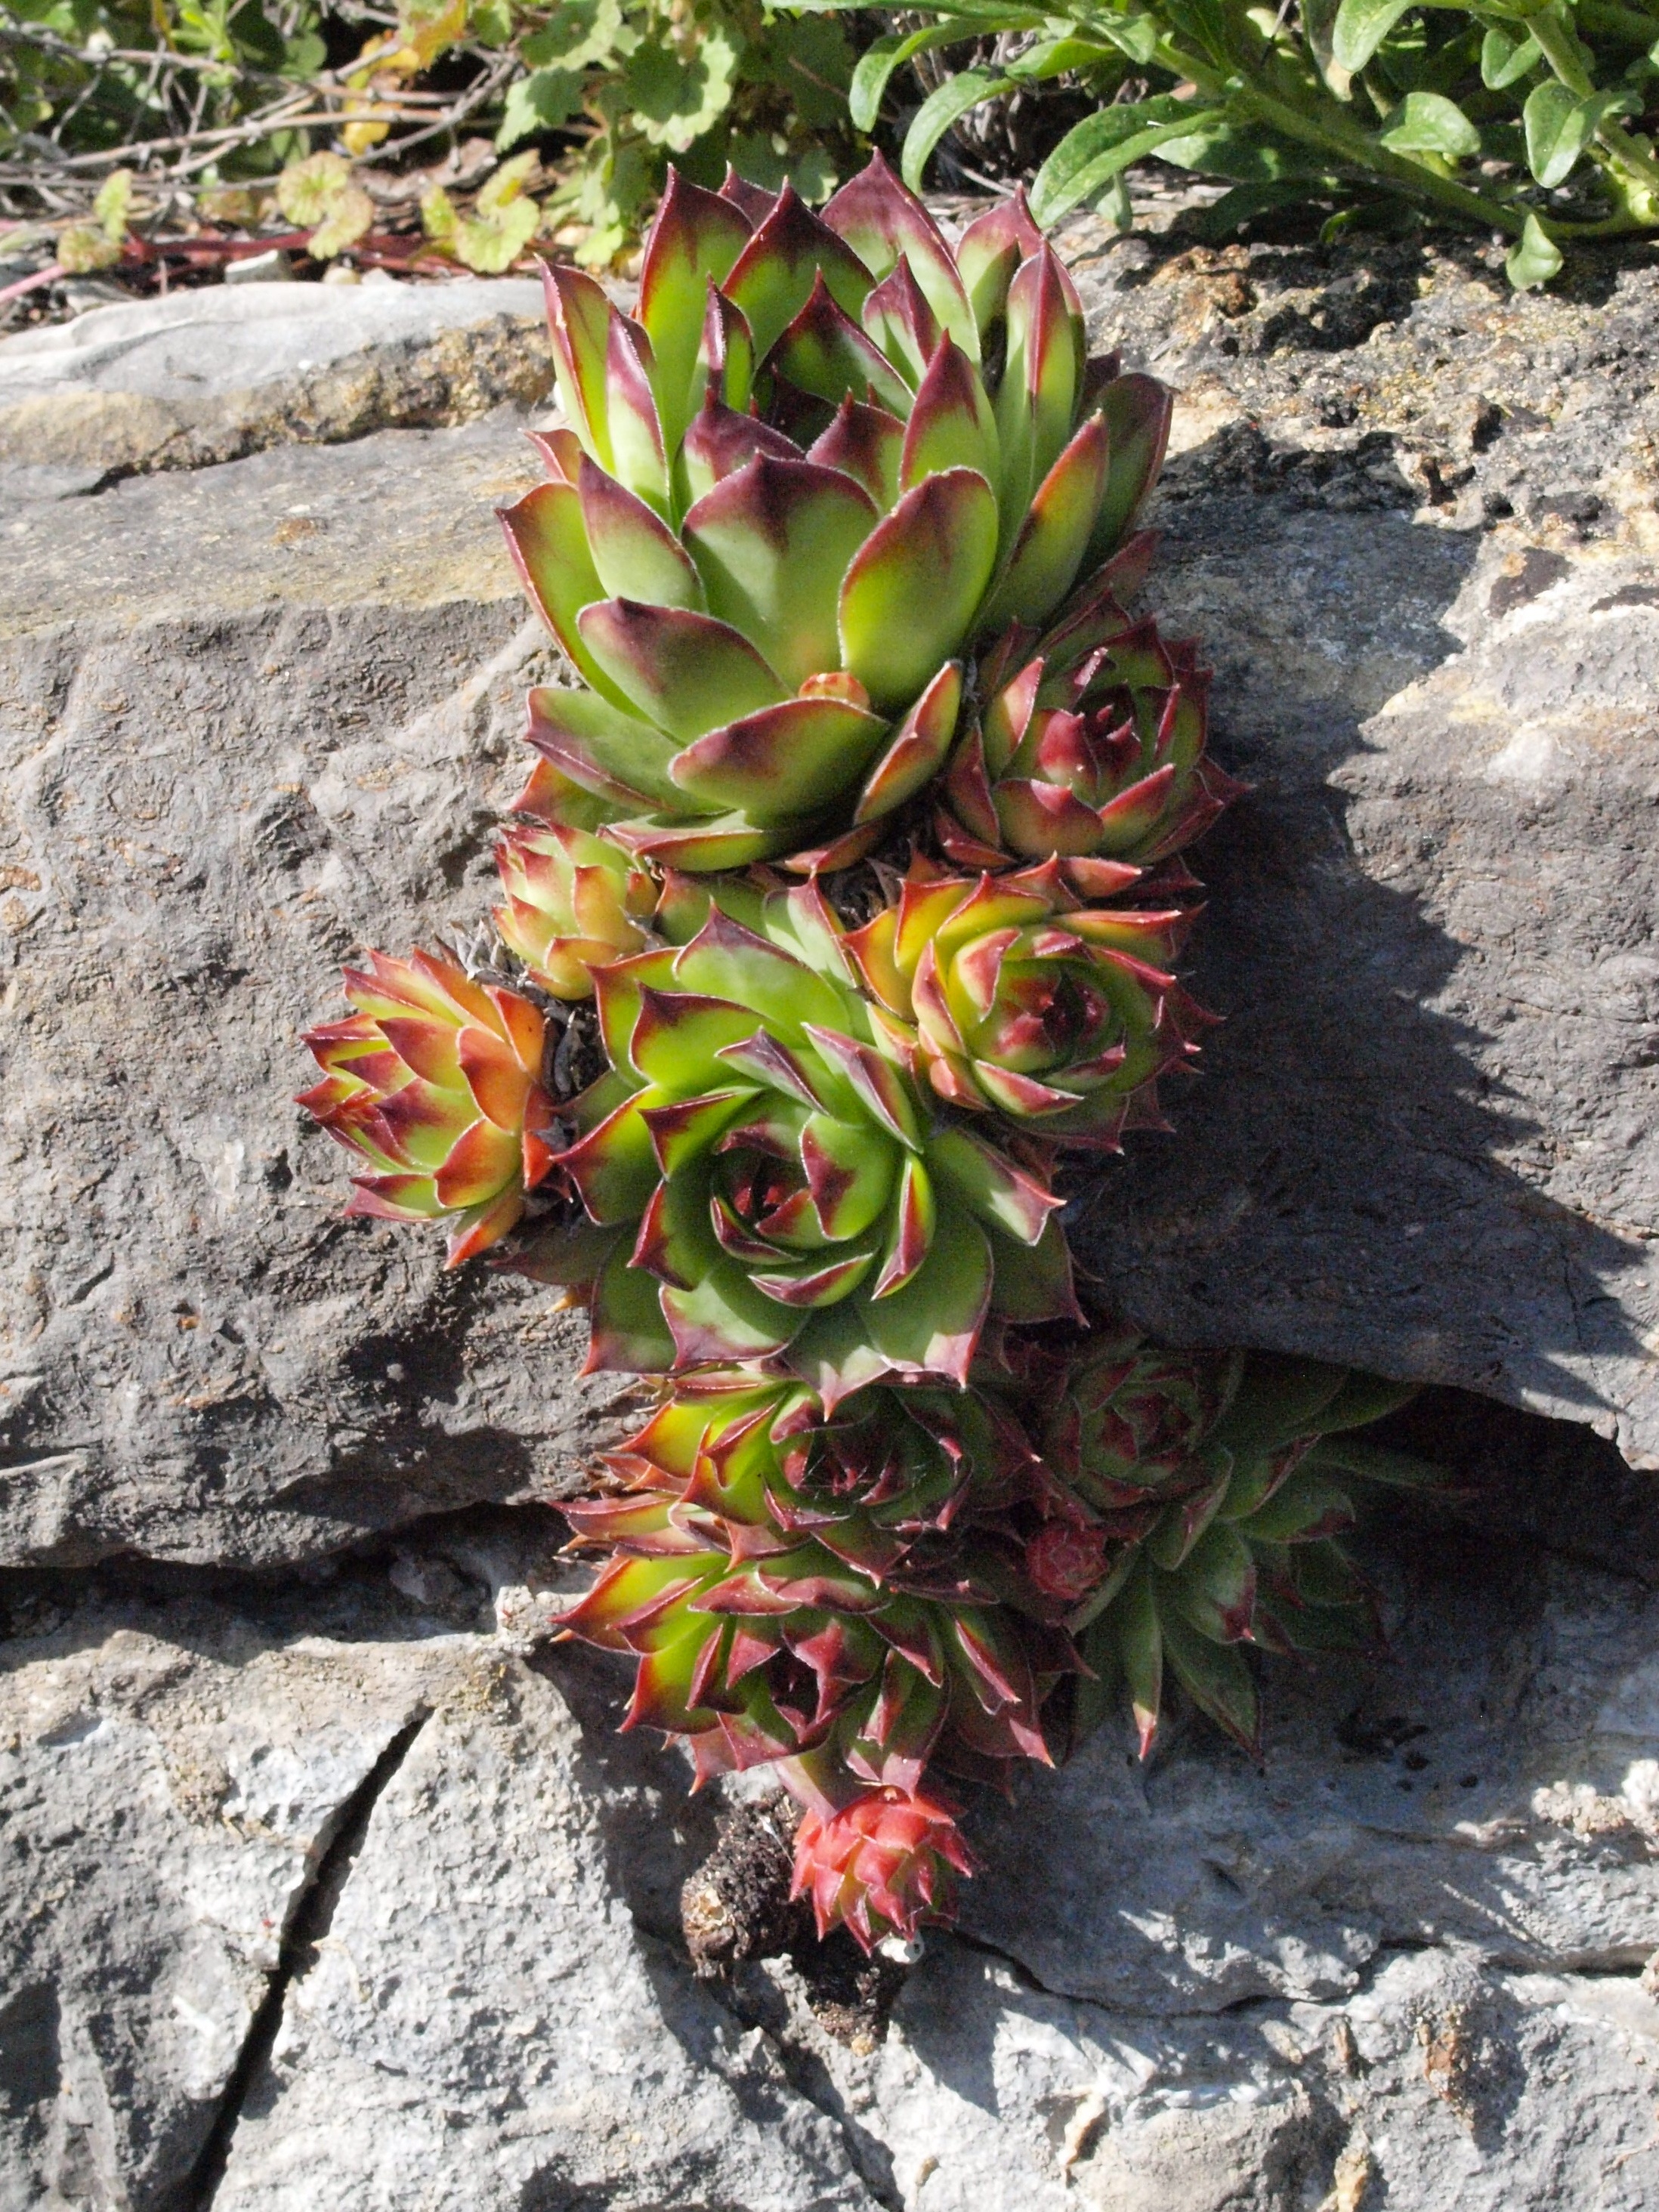
plant, leaf, flower, produce, botany, succulent, garden, flora, agave, floristry, flowering plant, drywall, land plant, dachwurz, wall greenhouses, wall grout